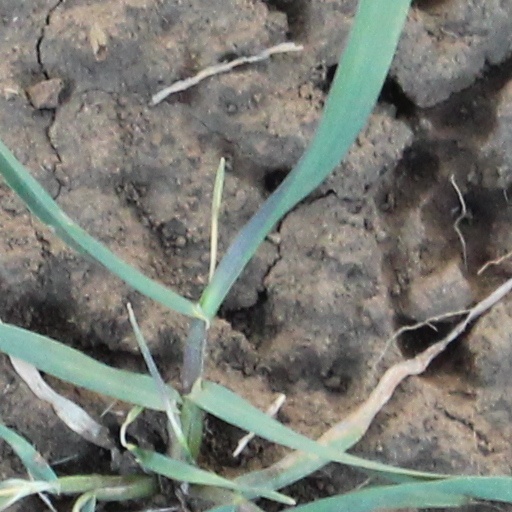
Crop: wheat